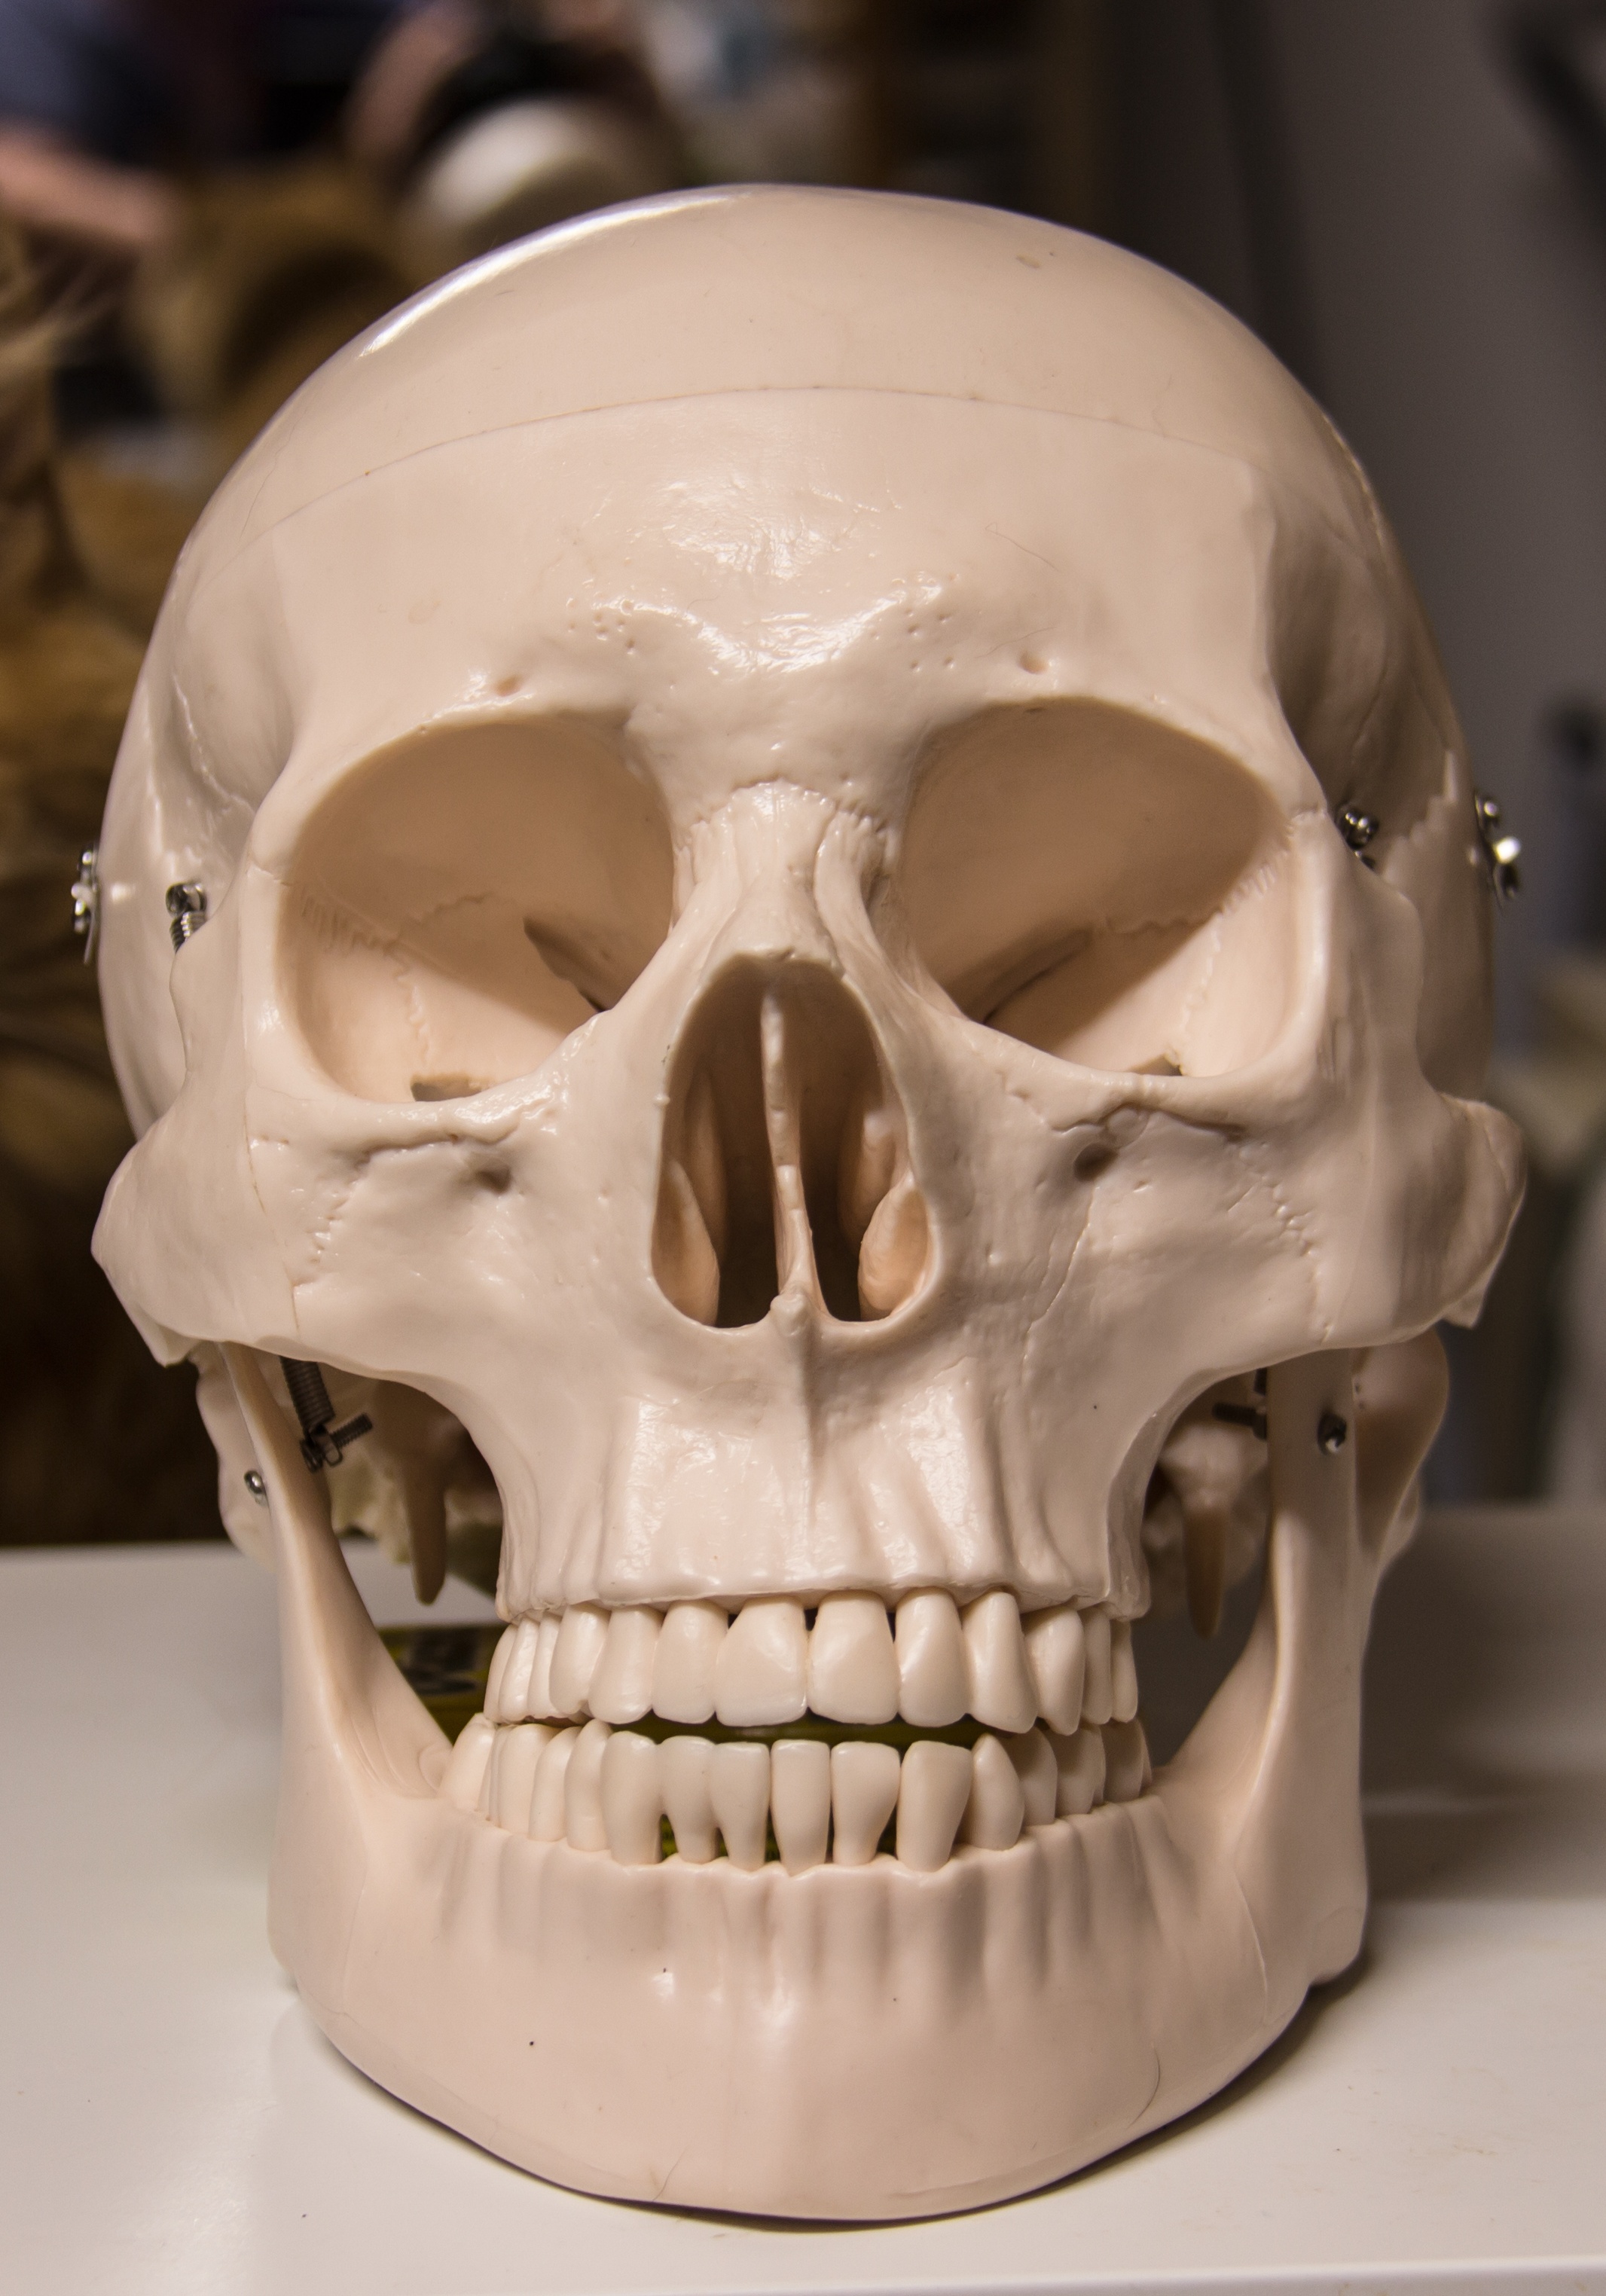
halloween, death, skull, gothic, bone, mouth, human anatomy, face, nose, art, scary, head, weird, creepy, skeleton, horror, skull and crossbones, skull bone, jaw